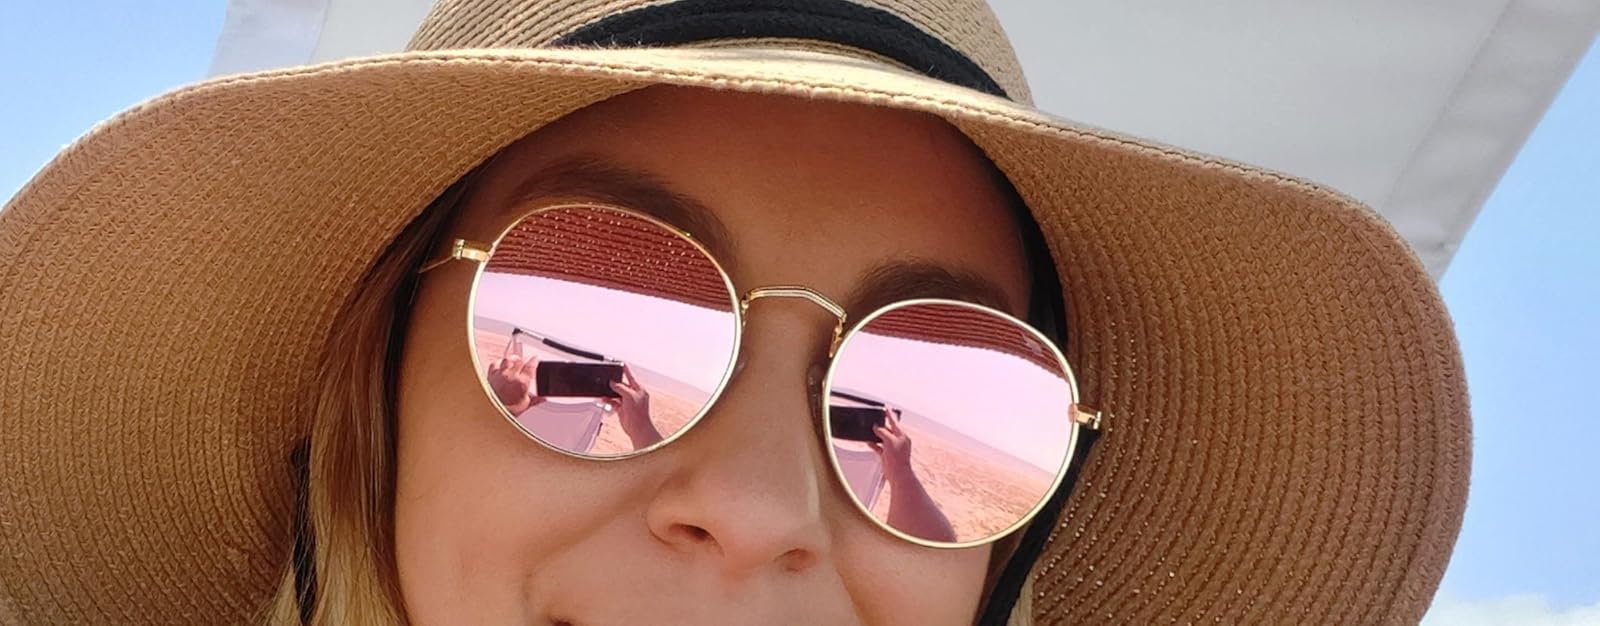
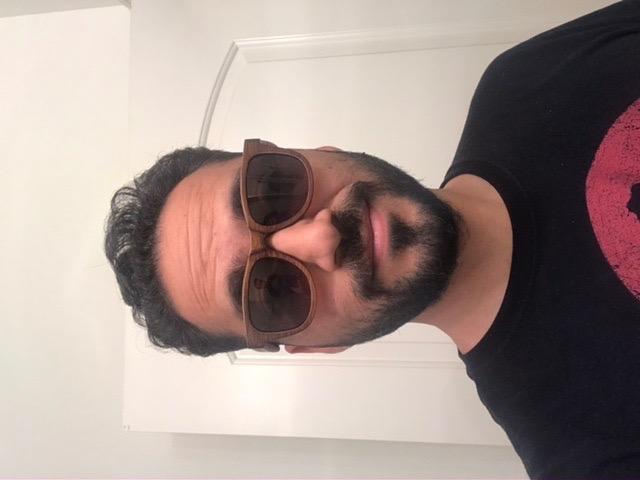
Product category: accessories_sunglasses
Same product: no